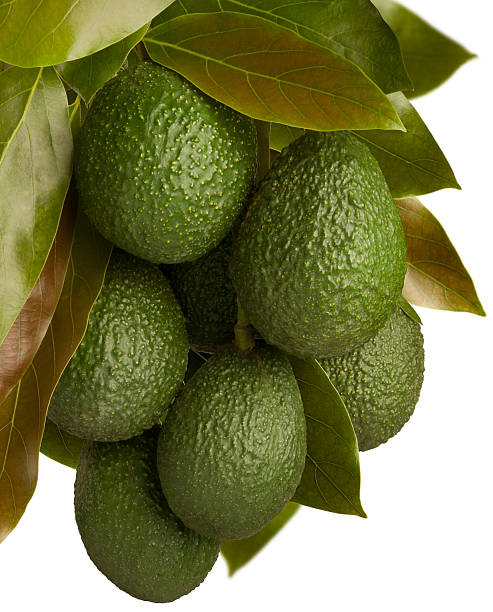
Label: Avocado